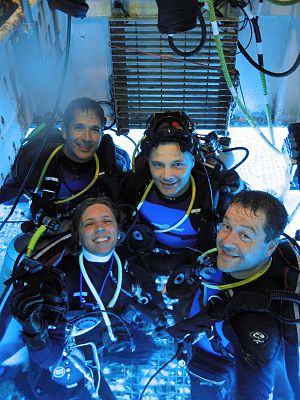
NEEMO
NEEMO-6-besætningen på vej op til Aquarius-habitaten.
NEEMO er en forkortelse som står for NASA Extreme Environment Mission Operations, er et NASA-program for at studere menneskelig overlevelse i et undersøisk laboratorium som forberedelse for fremtidig udforskning af Solsystemet.